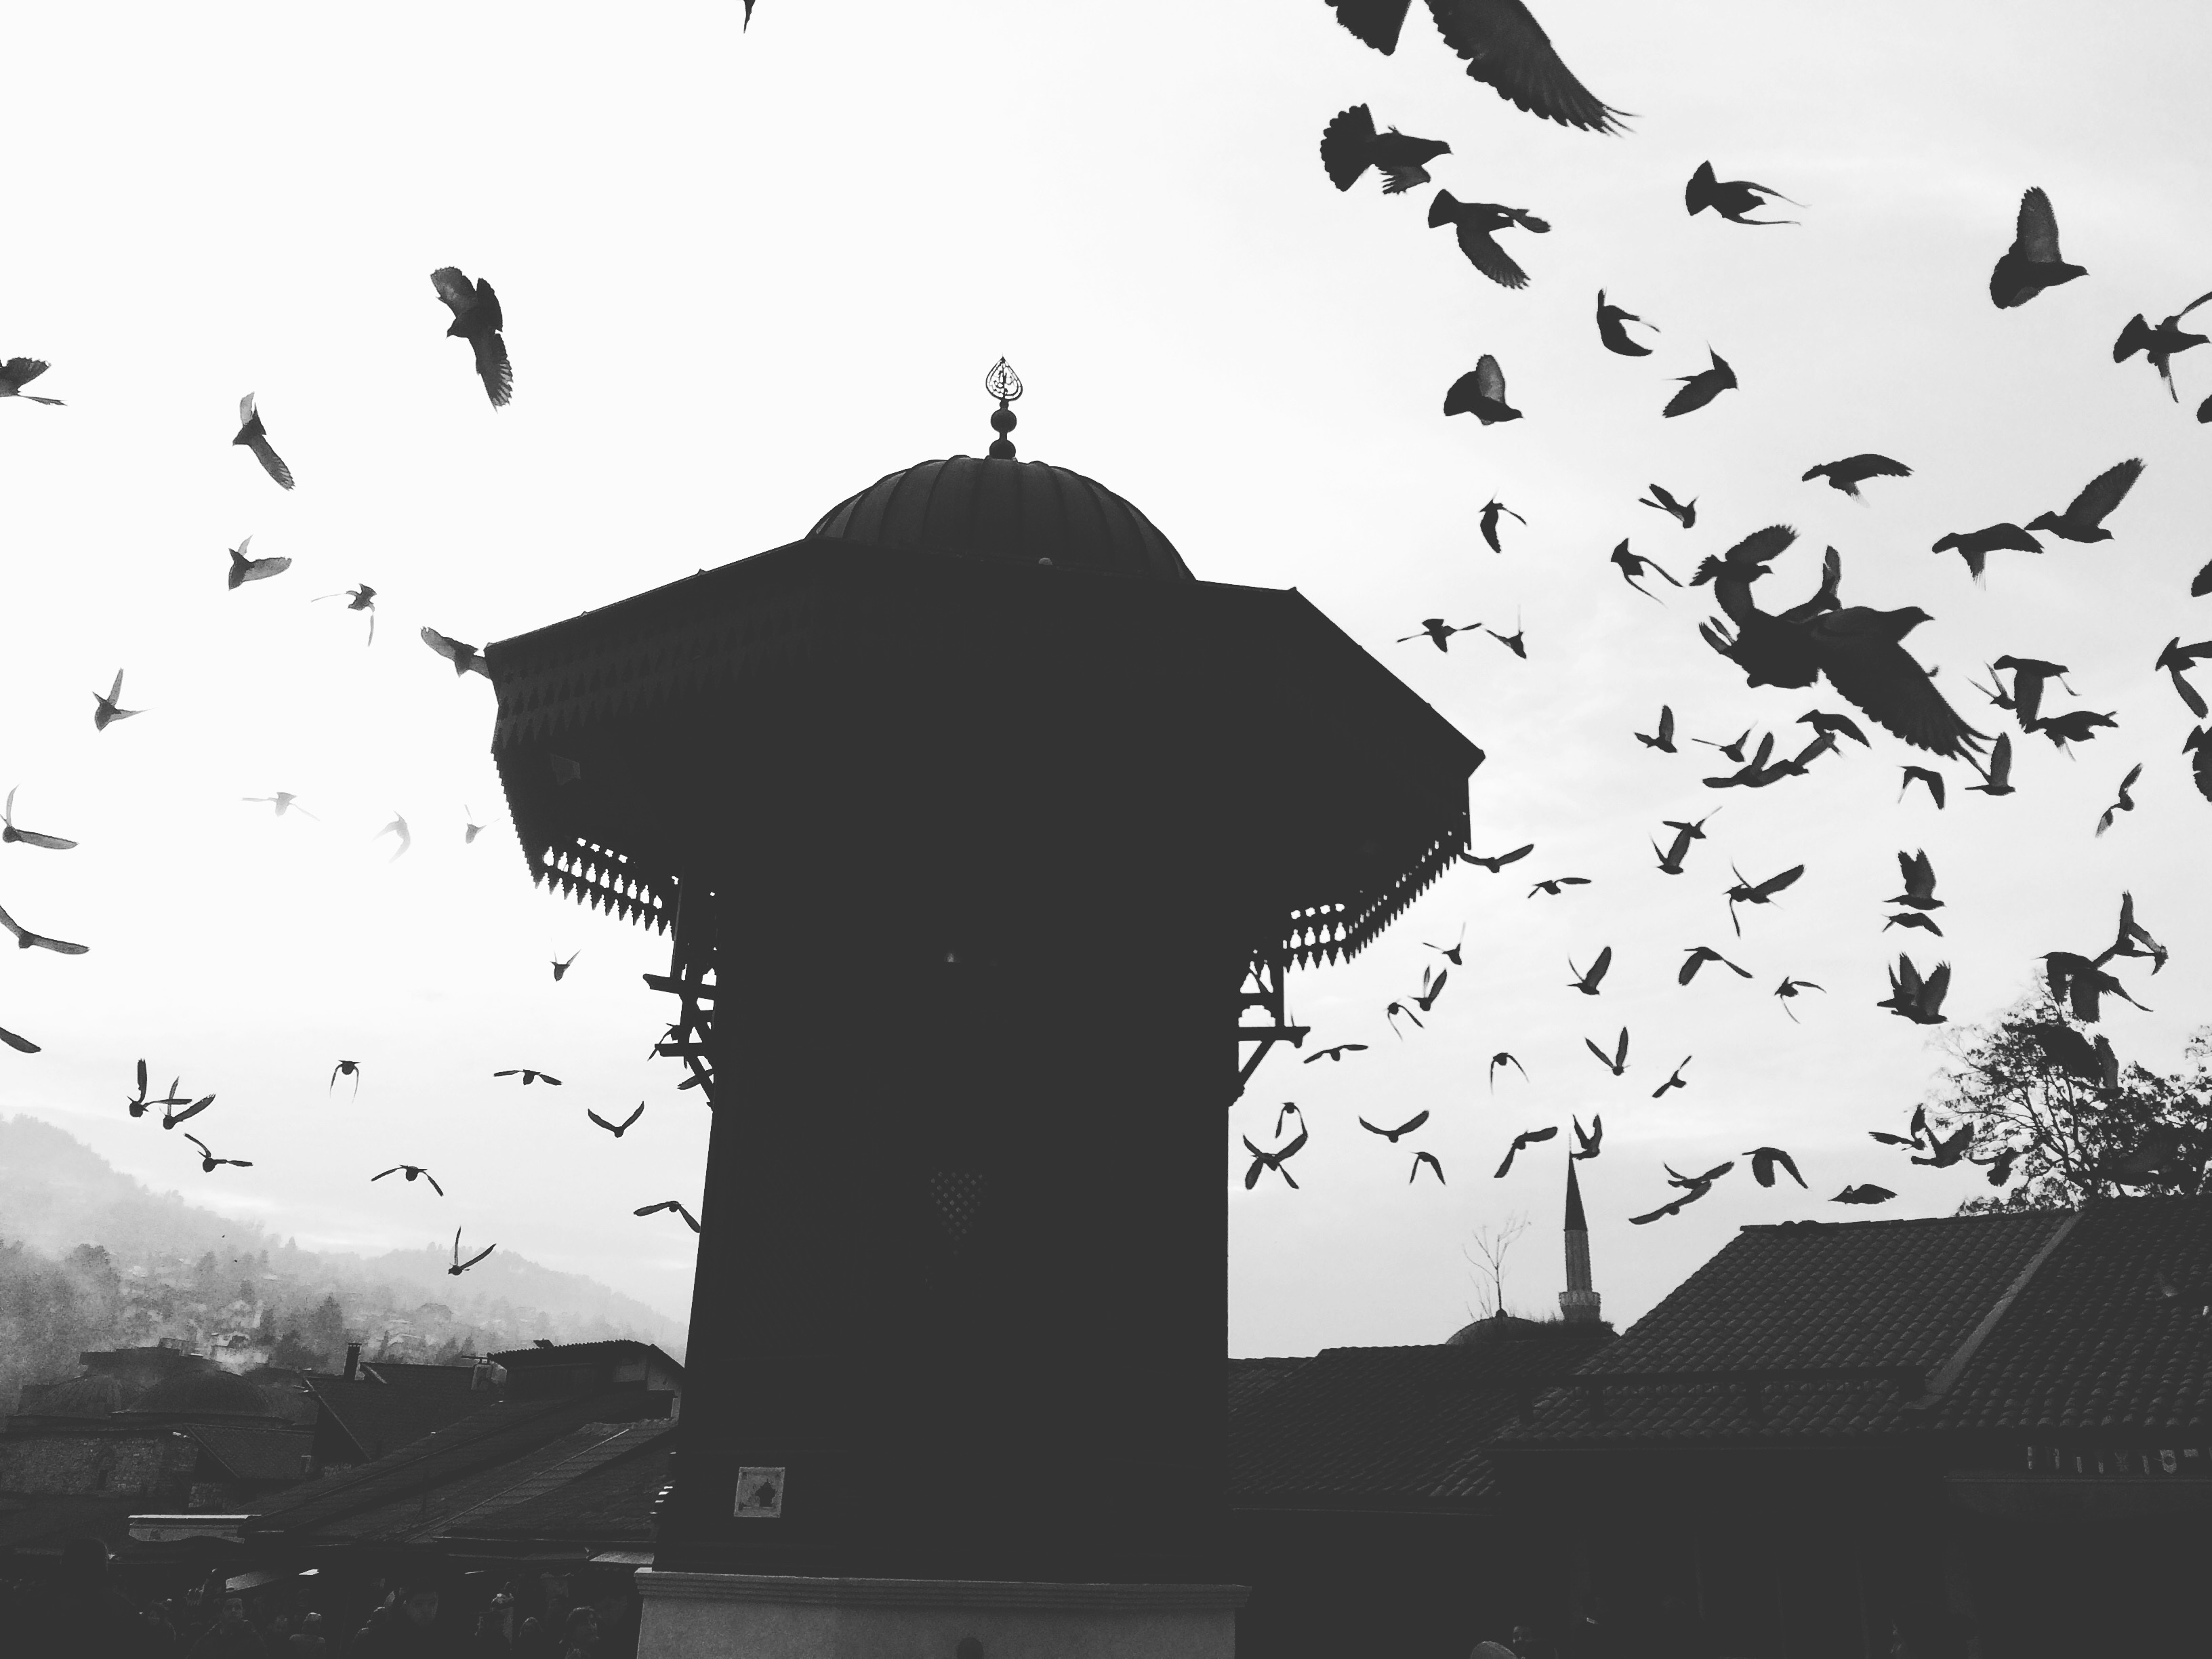
silhouette, black and white, monochrome, font, illustration, monochrome photography